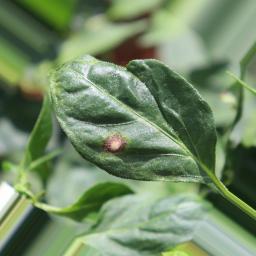
Label: cercospora